Tom and Jerry Spotlight Collection

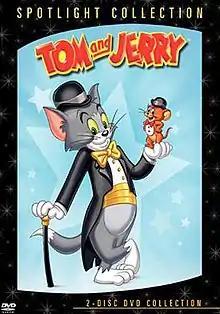

The Tom and Jerry Spotlight Collection is a series of two-disc DVD sets released by Warner Home Video. Originally planned as an uncensored, chronological set, the issued "Spotlight Collection" sets include selected "Tom and Jerry" shorts on each volume. "Volume 1" was released on October 19, 2004, "Volume 2" on October 25, 2005, and the third and final volume on September 11, 2007. On October 15, 2019, the set, which consists of 4 discs, was repackaged with some errors fixed.